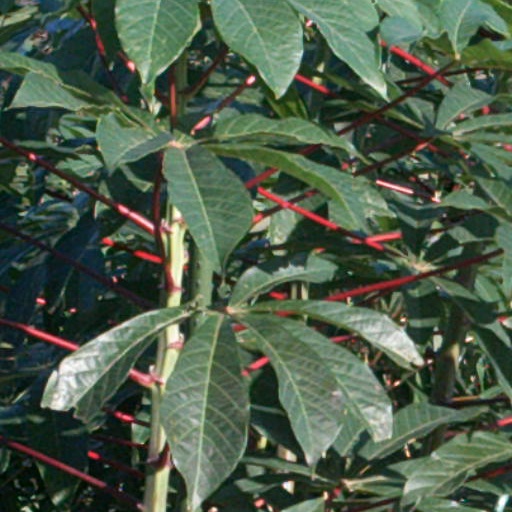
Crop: cassava